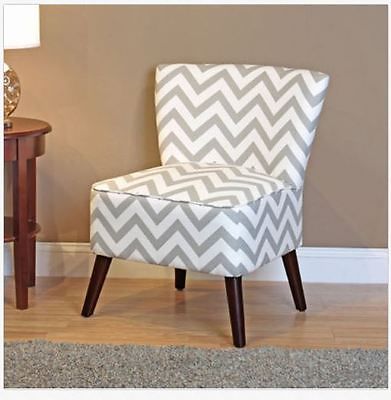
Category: chair